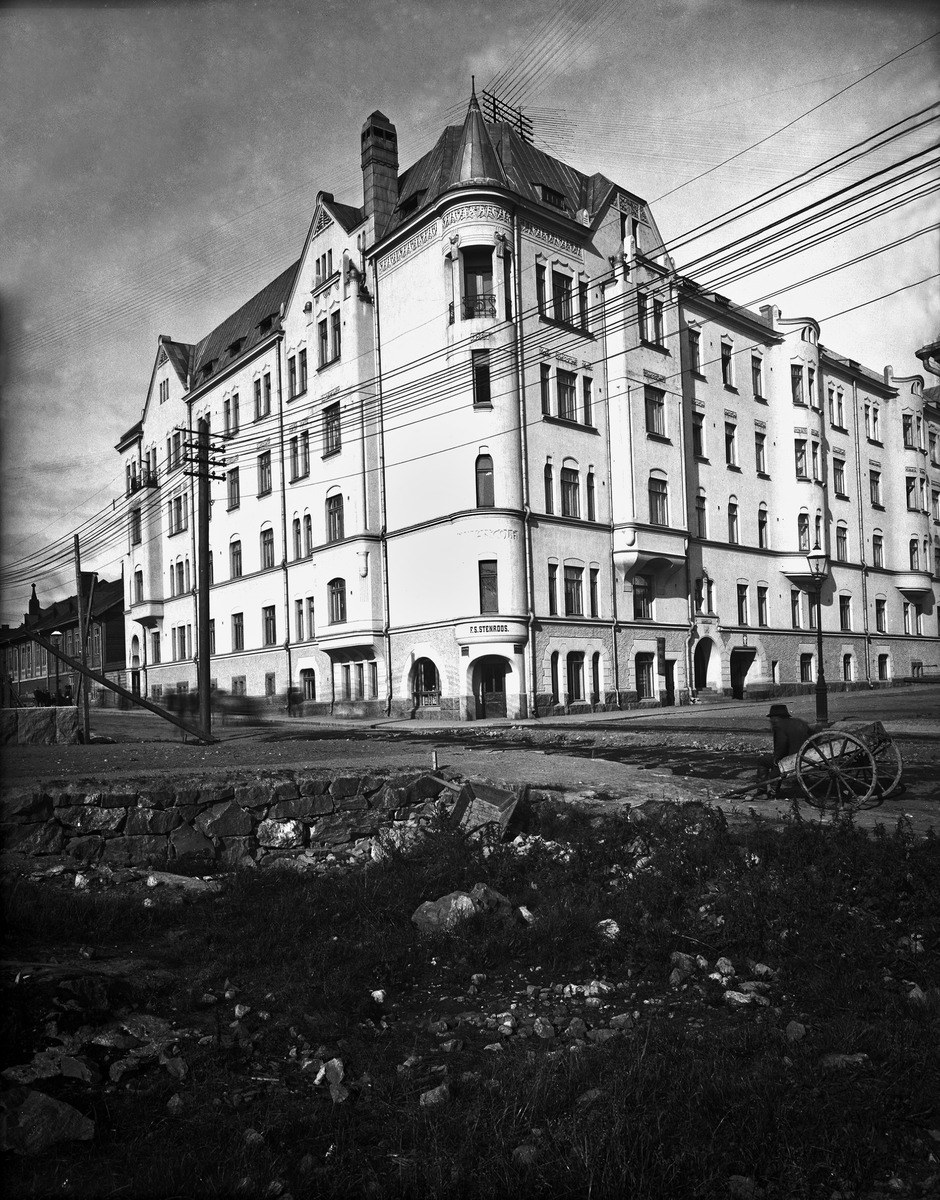
Pietarinkatu 5
sisällön kuvaus: Pietarinkatu 5. Neitsytpolku 7. Arkkitehti Onni Törnqvistin (myöhemmin Tarjanne) suunnittelema asuin- ja liikerakennus "Suvantola" vuodelta 1904. Kadunkulma nähtynä joutomaalta. Rakennuksen editse kulkee sähköjohdot, vasemmalla sähkölankapylväs,

oikealla mies istuu kärryissä. mustavalkoinen
Ajankohta: kuvausaika 1904 jälk.
Paikka: Suomi, Uusimaa, Helsinki, Ullanlinna Helsinki, Pietarinkatu 5, Neitsytpolku 7
Aiheet: Rakennukset, kivirakennukset, sähköjohdot, kadut